Alice Druhot House

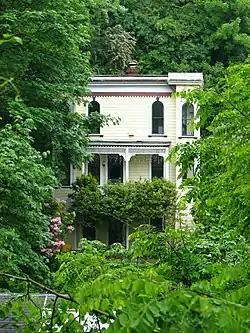
Alice Druhot House in 2008

The Alice Druhot House, historically known as the "Cable House" is located in southwest Portland, Oregon and listed on the National Register of Historic Places due to its local relevance as a historical example of an Italian Villa in the castellated style. It is located in the Goose Hollow neighborhood.